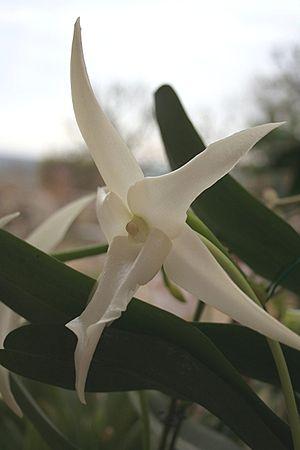
L'étoile de Madagascar est une espèce de la famille des Orchidaceae endémique de Madagascar.